Ernest English

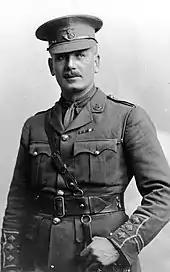
Ernest English with the rank of Captain, c.1909-1915

Lieutenant Colonel Ernest Robert Maling English, DSO (2 December 1874 — 18 August 1941) was a British soldier, cricketer and actor.